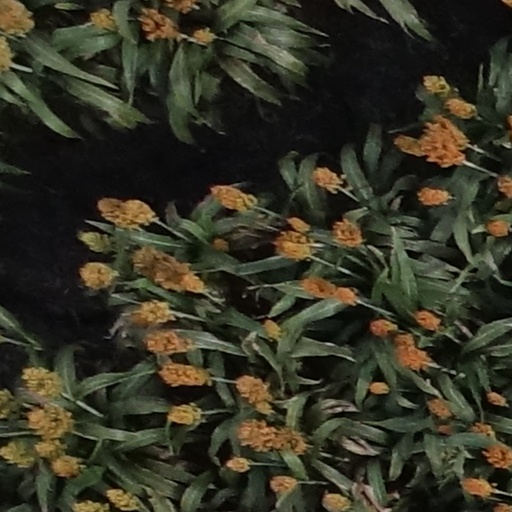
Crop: sorghum